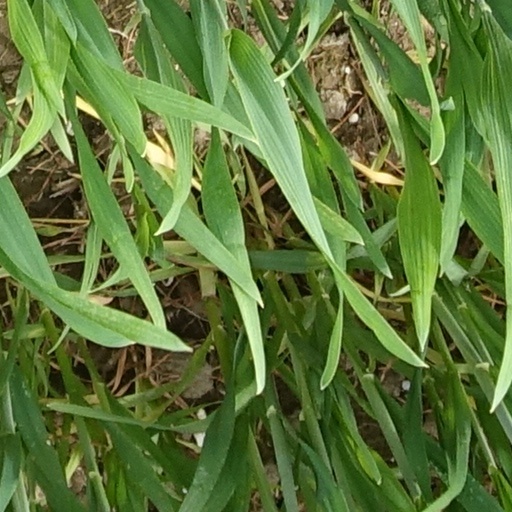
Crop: wheat